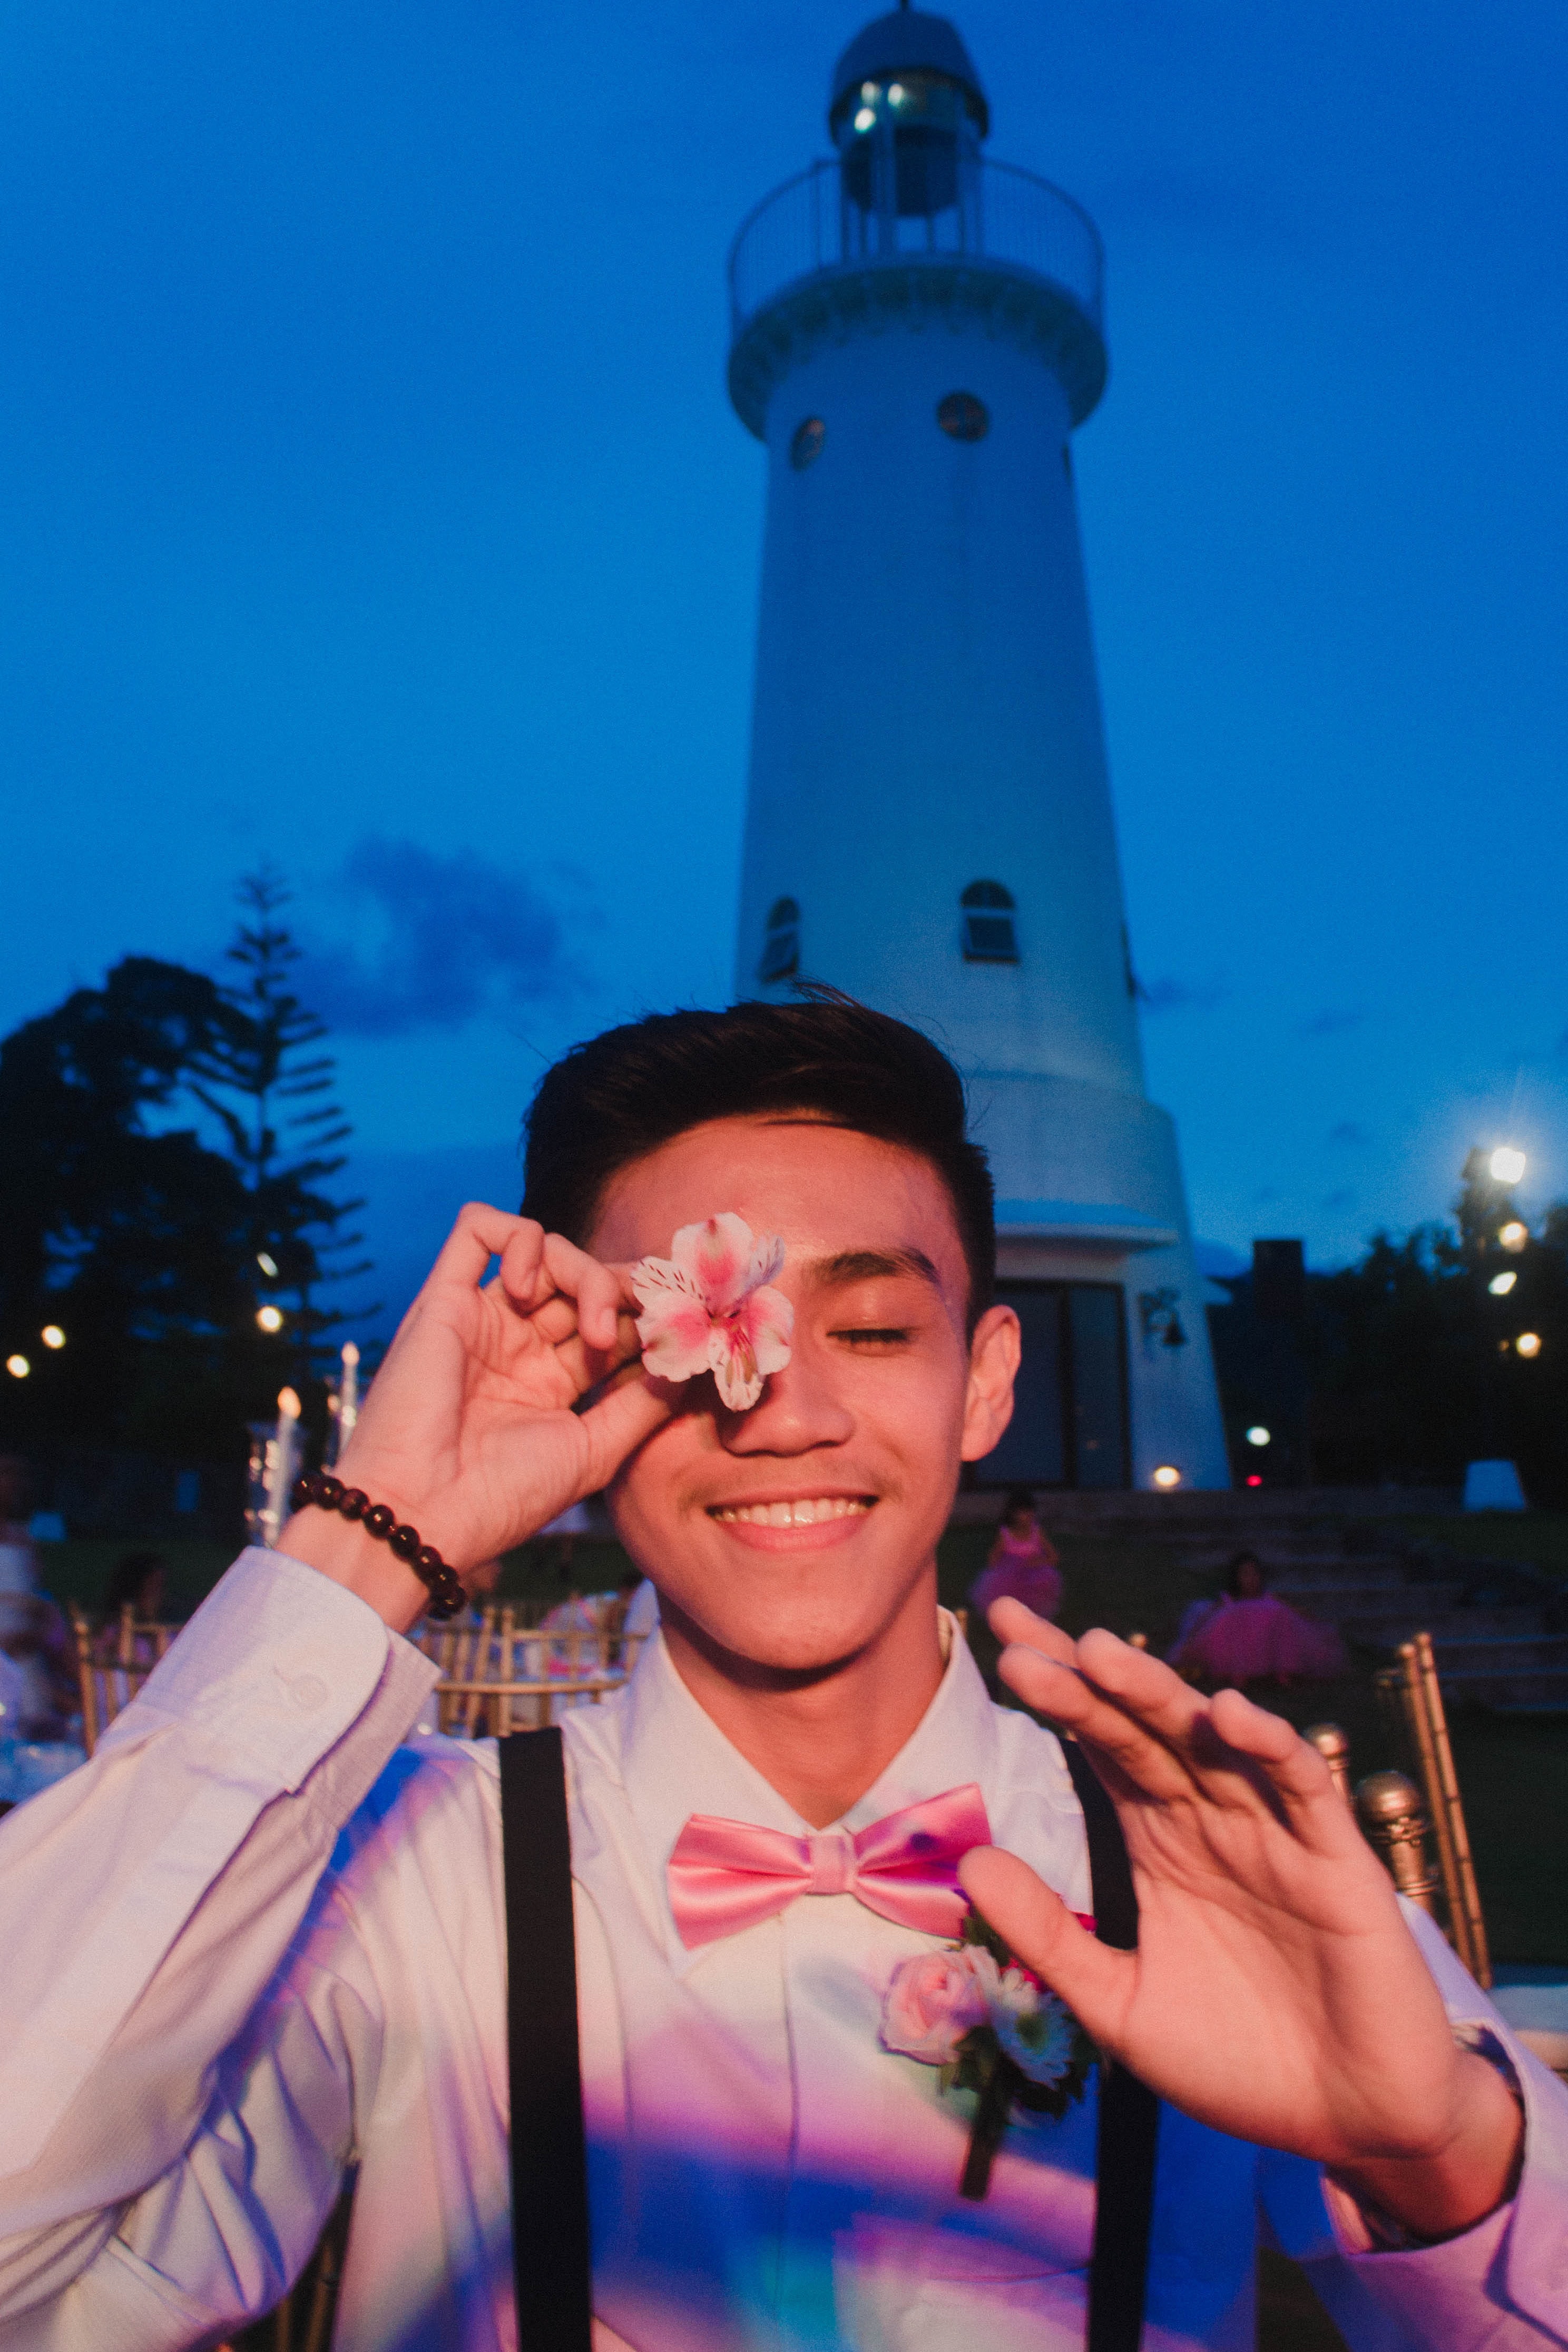
blue, sky, vacation, fun, tourism, tower, hand, night, world, event, leisure